Answer in natural language. Considering the relative positions, where is brown wooden windsor chair (highlighted by a green box) with respect to simple brown wooden desk (highlighted by a blue box)? Choose between the following options: above or below
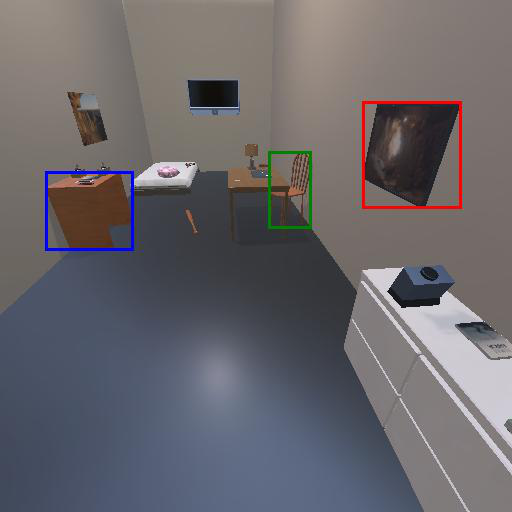
<answer>above</answer>